Ballad of Sir Frankie Crisp (Let It Roll)

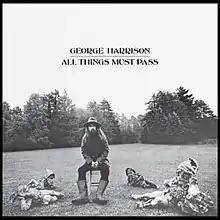
Cover of Harrison's "All Things Must Pass" triple album, depicting him at Friar Park surrounded by four of Crisp's garden gnomes

The house was built in 1898, on the site of a thirteenth-century monastery, by Sir Frank Crisp, a successful City of London solicitor, microscopist and horticulturalist well known for his eccentricities. Harrison described Crisp as a cross between Lewis Carroll and Walt Disney. While compiling Harrison's autobiography, "I, Me, Mine", in the late 1970s, Derek Taylor observed that Harrison "frequently talks as if [Crisp] were still alive". Clean-up work during the first few months at Friar Park unearthed various legacies of Crisp's time there, such as stone and wood engravings containing whimsical homilies, some of which the Salesian nuns had concealed or painted over. The 10 acres of Crisp's formal gardens were so overrun with weeds that Harrison and his friend from the Hare Krishna movement, Shyamasundar Das, used World War II-era flamethrowers to clear some of the land. Among the garden features was a series of tiered lakes connected by tunnels, to the south-east of the house, and an Alpine rock garden topped by a 20-foot replica of the Matterhorn, to the north-west.